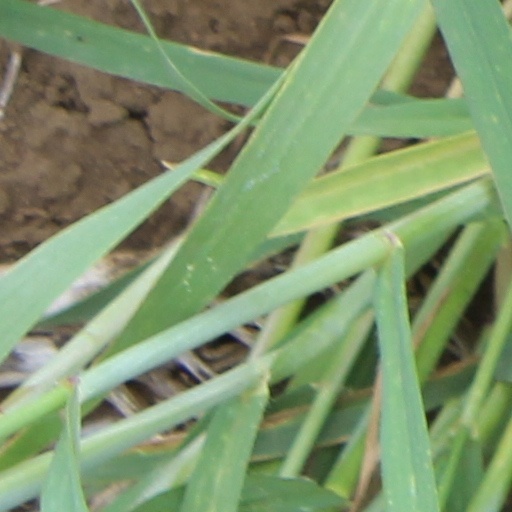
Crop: wheat